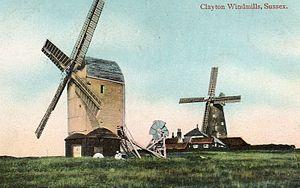
Le moulin sur pivot ou sur chandelier, est un moulin à vent orientable, et le plus ancien moulin à vent en bois des Pays-Bas.